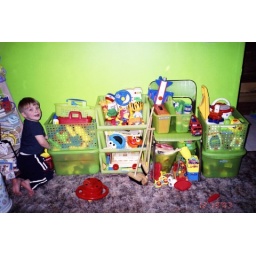
I gave the boys all my lime green containers to use in their lime green bedroom